Fellatio

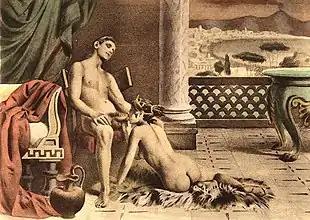
Illustration by Édouard-Henri Avril (1849–1928) depicting fellatio

The essential aspect of fellatio is oral stimulation of the penis (including the shaft and glans) through sucking with the mouth, use of the tongue for licking, using the lips, or some combination. One method is the sex partner taking the penis into the mouth and moving smoothly up and down to a rhythm while being careful to avoid contact with the teeth. Fellatio also includes oral stimulation of the scrotum, whether licking, sucking or taking the entire scrotum into the mouth. During the act, orgasm may be achieved and semen may be ejaculated into the partner's mouth. When the penis is thrust into someone's mouth, it is called "irrumatio", though the term is rarely used; “face-fucking” is a more prevalent colloquial term.